Alex Preston (singer)

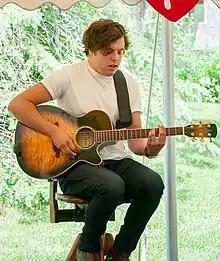
Alex Preston performing in 2015, shortly after placing third on "American Idol".

His debut, self-titled album was recorded in a cabin in Lone Pine, California and was released in 2015. His second album, "A Work in Progress," was released in 2018. In 2019, he won a New England Emmy Award in the Special Event Coverage category for the program "NH Chronicle Presents New Hampshire Idol".